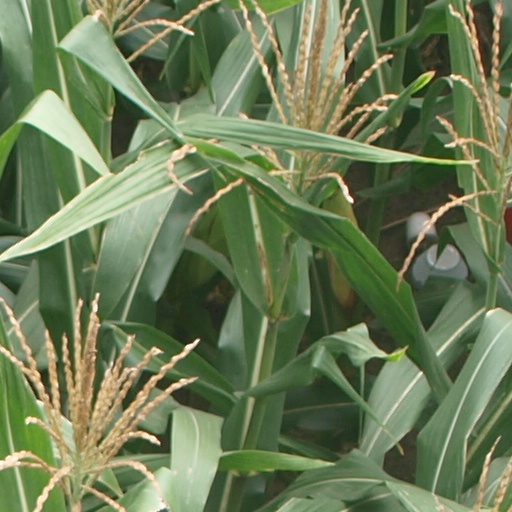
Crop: maize; corn